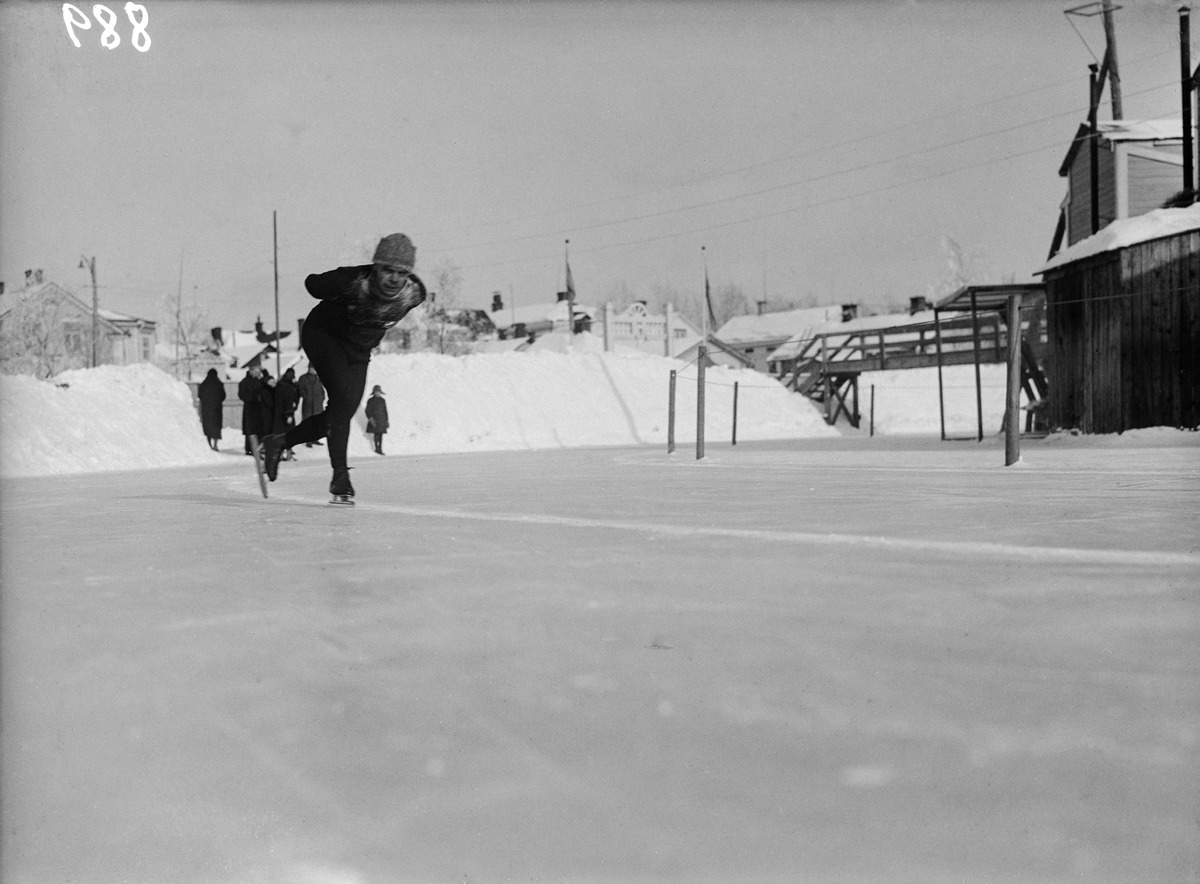
Pikaluistelija Clas Thunberg Oulussa
Finnish speed skater Clas Thunberg
sisällön kuvaus: Pikaluistelija Clas Thunberg Oulun Luistinseuran kansallisissa luistelukilpailuissa Oulussa 14.3.1931. content description: Finnish speed skater Clas Thunberg in Oulu on March 14, 1931.
Vuosi: 1931
Paikka: Suomi, Oulu, Suomi, Pohjois-Pohjanmaa, Oulu
Aiheet: Thunberg, Clas; urheilu; luistelu; pikaluistelu; urheilijat; luistelijat; toiminta; pikaluistelijat; talviurheilu; sports; skating; speed-skating; skaters